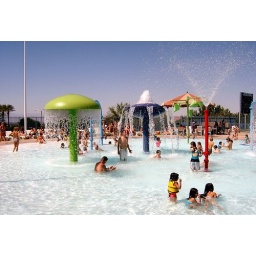
There was water just flying around everywhere!